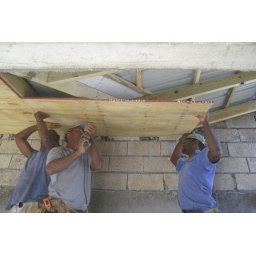
Laying a new roof surface on the new clinic building in Maggotty, Jamaica